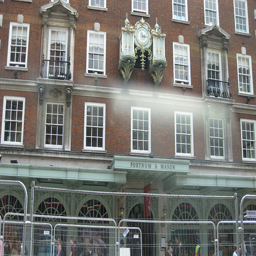
A front of a building that has multiple stories.
People stand in line in front of a large building.
A strong, temporary fence guards the front of the Fortnum & Mason building.
A crowd of people walk past a tall, ornate building.
This is a big brick building with white window frames.